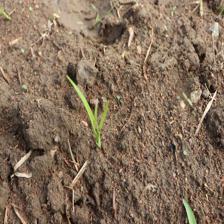
Label: Grass